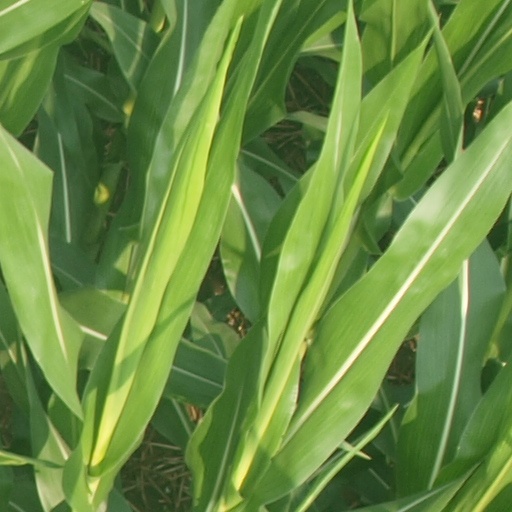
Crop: maize; corn